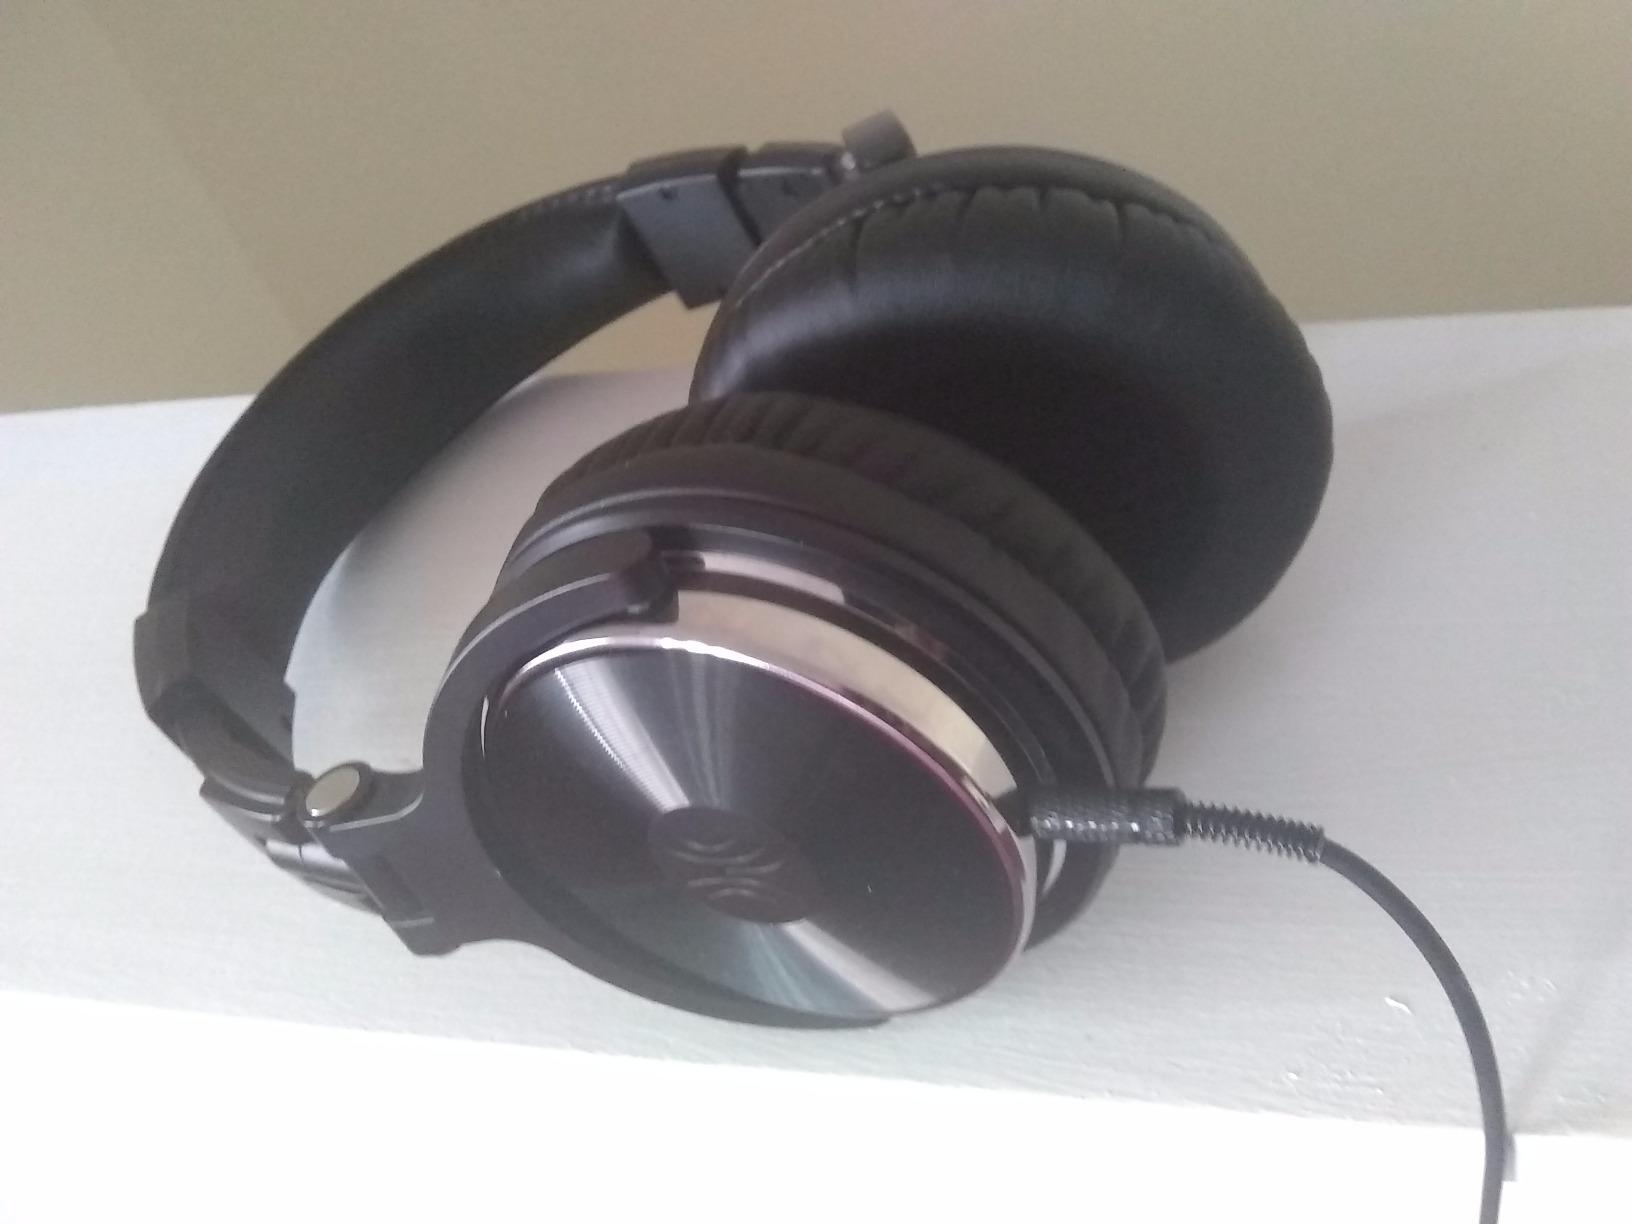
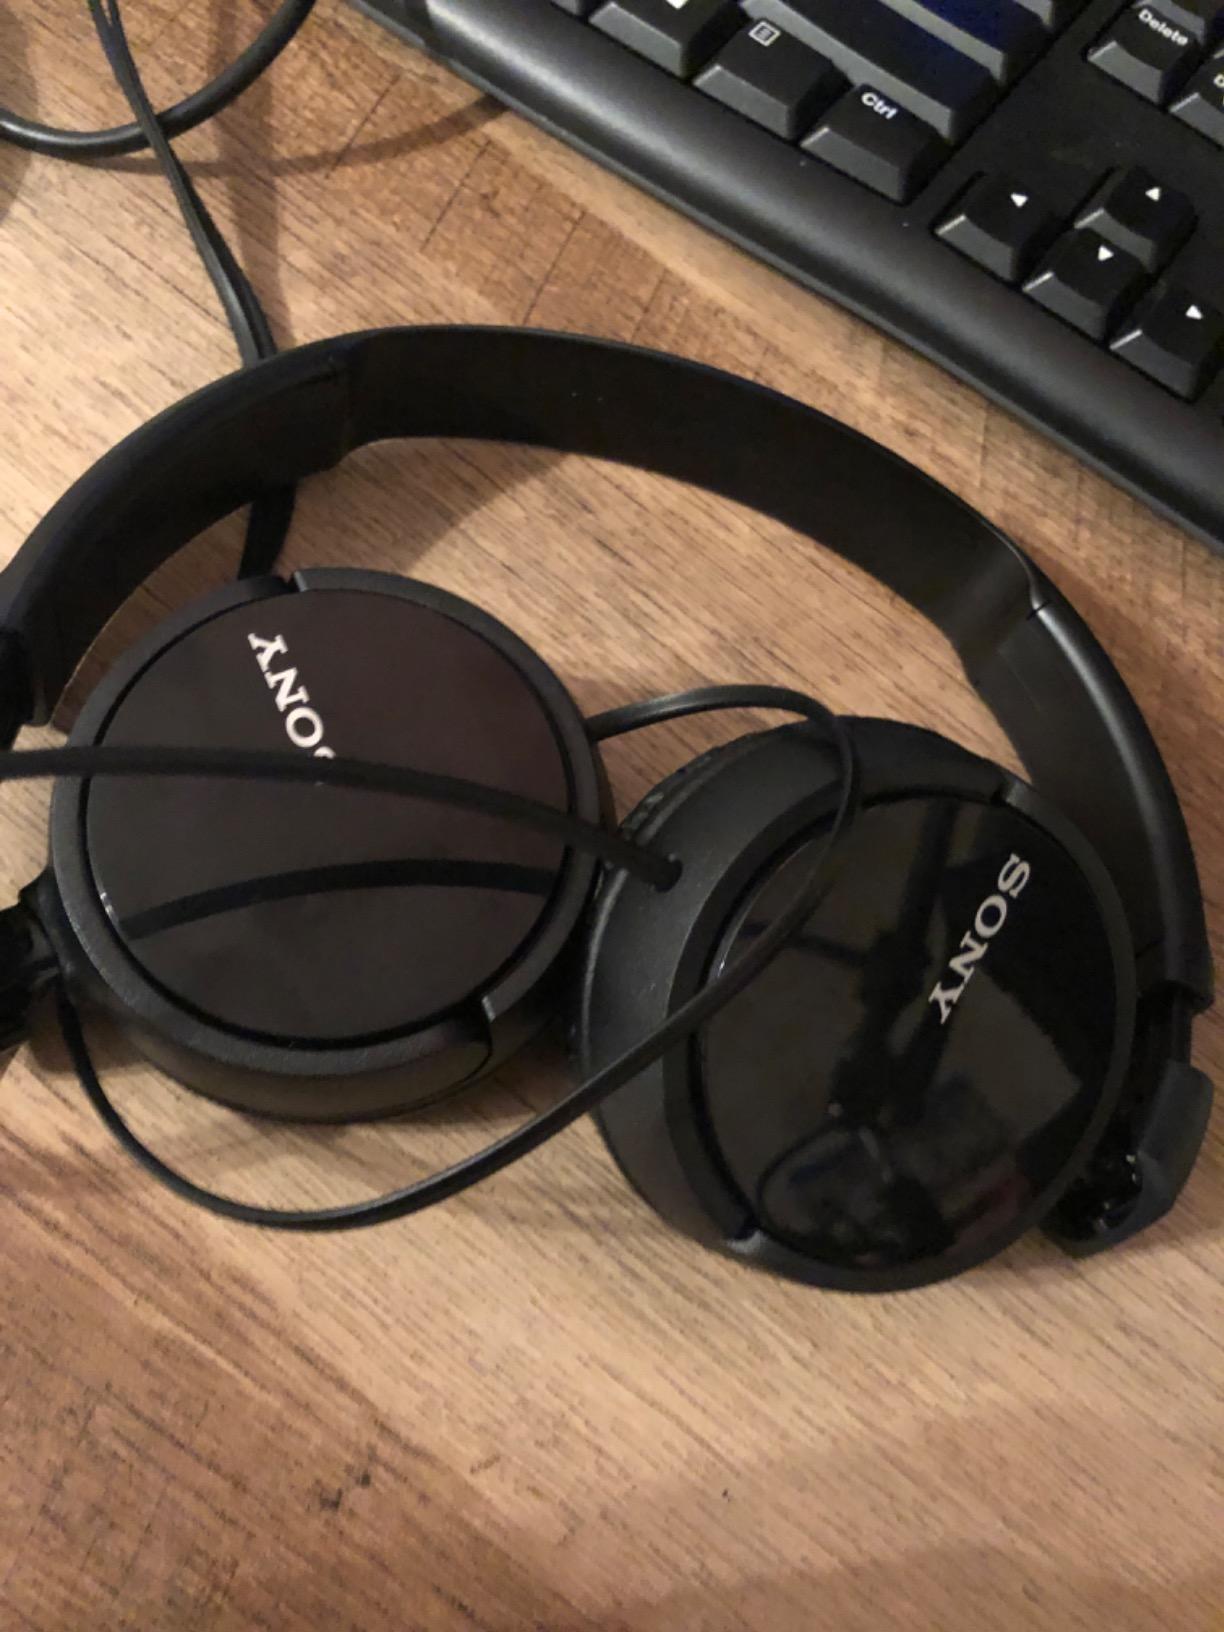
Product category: headphones
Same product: no